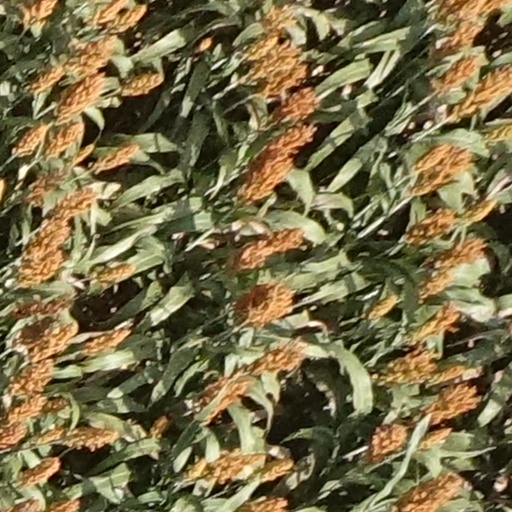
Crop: sorghum